Kristine Yaffe

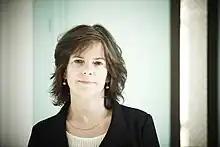

Kristine Yaffe is an American cognitive decline and dementia researcher. She is the Scola Endowed Chair and Vice Chair and Professor of Psychiatry, Neurology and Epidemiology and the Director of the Center for Population Brain Health at the University of California, San Francisco. In 2019, Yaffe was elected to the National Academy of Medicine.